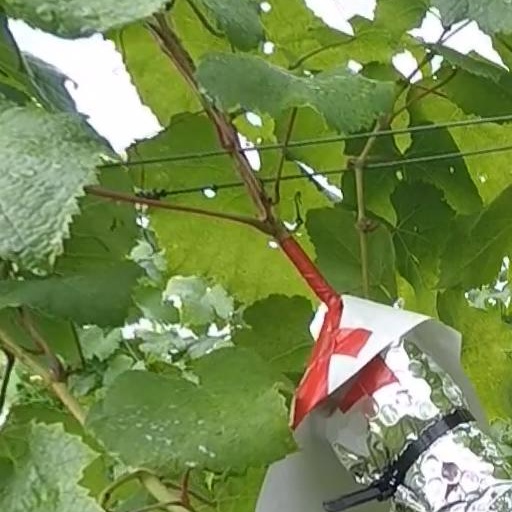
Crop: grape